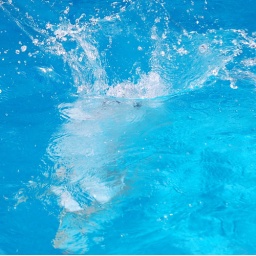
boy lands in the water